Goalball at the 2012 Summer Paralympics – Men's tournament

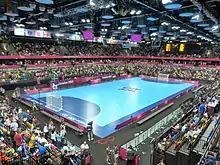
Goalball at the 2012 Summer Paralympics was held at the Copper Box.

The men's tournament in goalball at the 2012 Summer Paralympics was contested from 30 August to 7 September. 38 matches were played; 30 in the group play, 4 quarter-finals, 2 semi-finals, a bronze medal match, and a gold medal match.